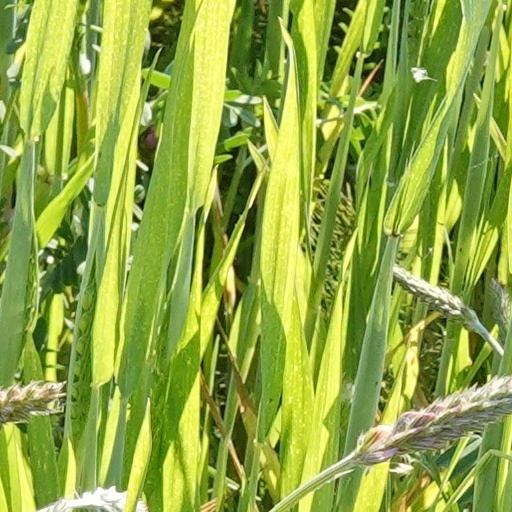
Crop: wheat